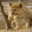
Label: lion